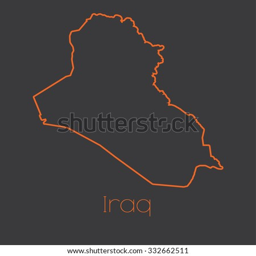
a map of the country